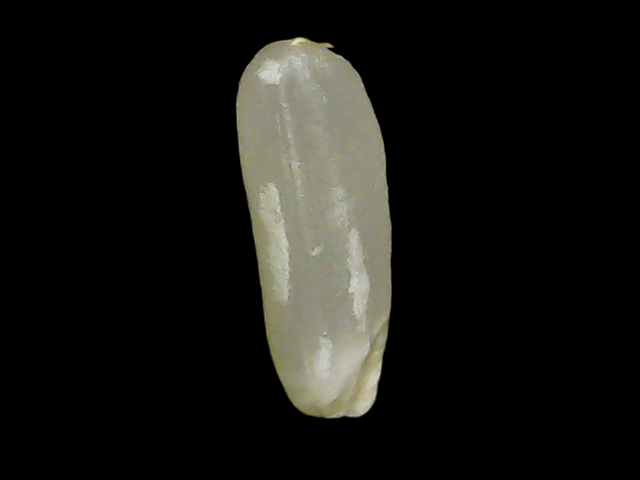
Rice variety: Binadhan21